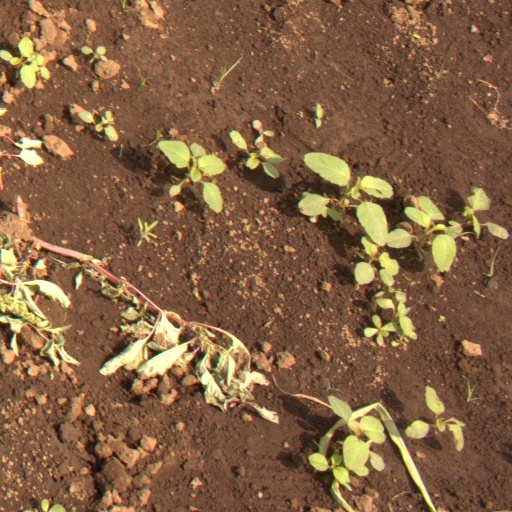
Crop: soybean